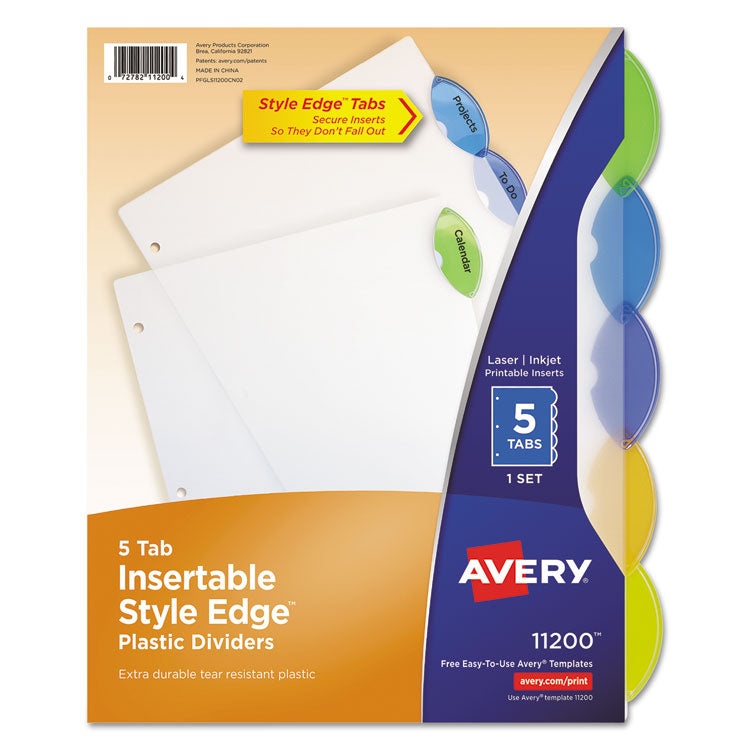
Insertable Style Edge Tab Plastic Dividers, 5-Tab, 11 x 8.5, Translucent, 1 Set
Durable translucent plastic offers style and convenience that lasts. Style Edge Insertable Plastic Dividers feature a distinctive tab design that makes for easy reference and also makes a statement. Customize the included specially designed inserts on your computer with free templates from Avery Design & Print. The unique tab design keeps your inserts from falling out. With these dividers, you're certain to achieve an organizational edge that's both colorful and attractive. For laser and inkjet printers. Index Divider Style: Customizable; Index Divider Size: 11 x 8.5; Punched/Unpunched: 3-Hole Punched; For Use With: Ring Binders.
Brand: Avery®
Category: Office Supplies > Filing & Organization > Binding Supplies > Binder Accessories > Index Dividers